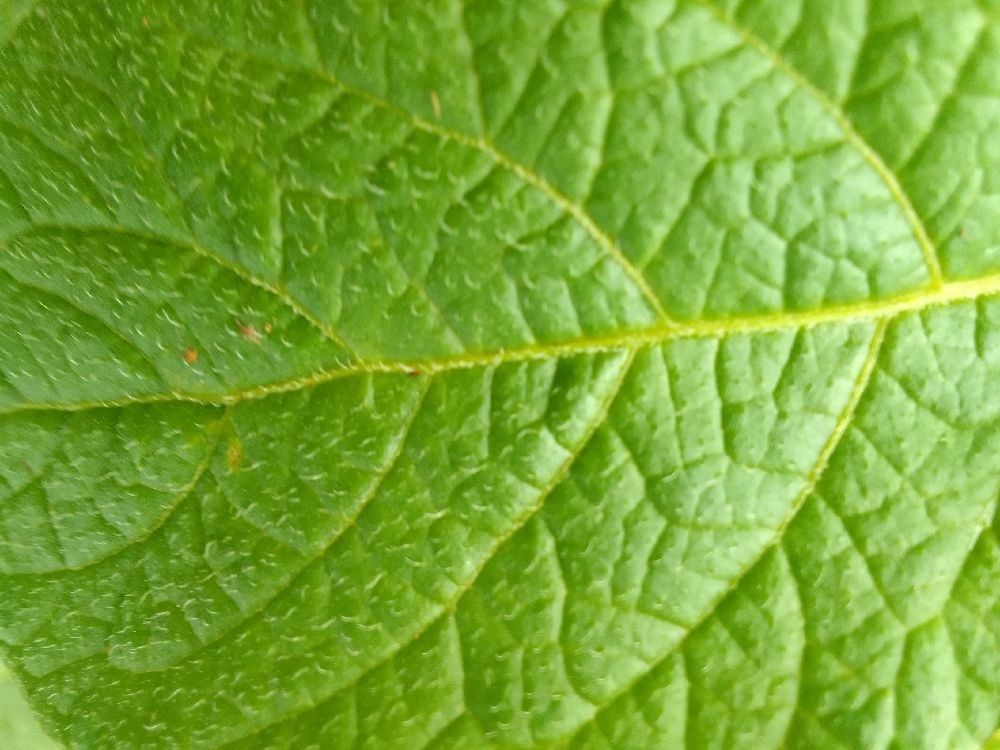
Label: Healthy